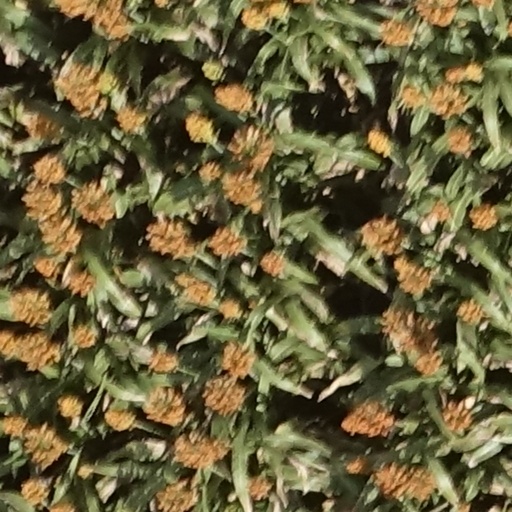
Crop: sorghum